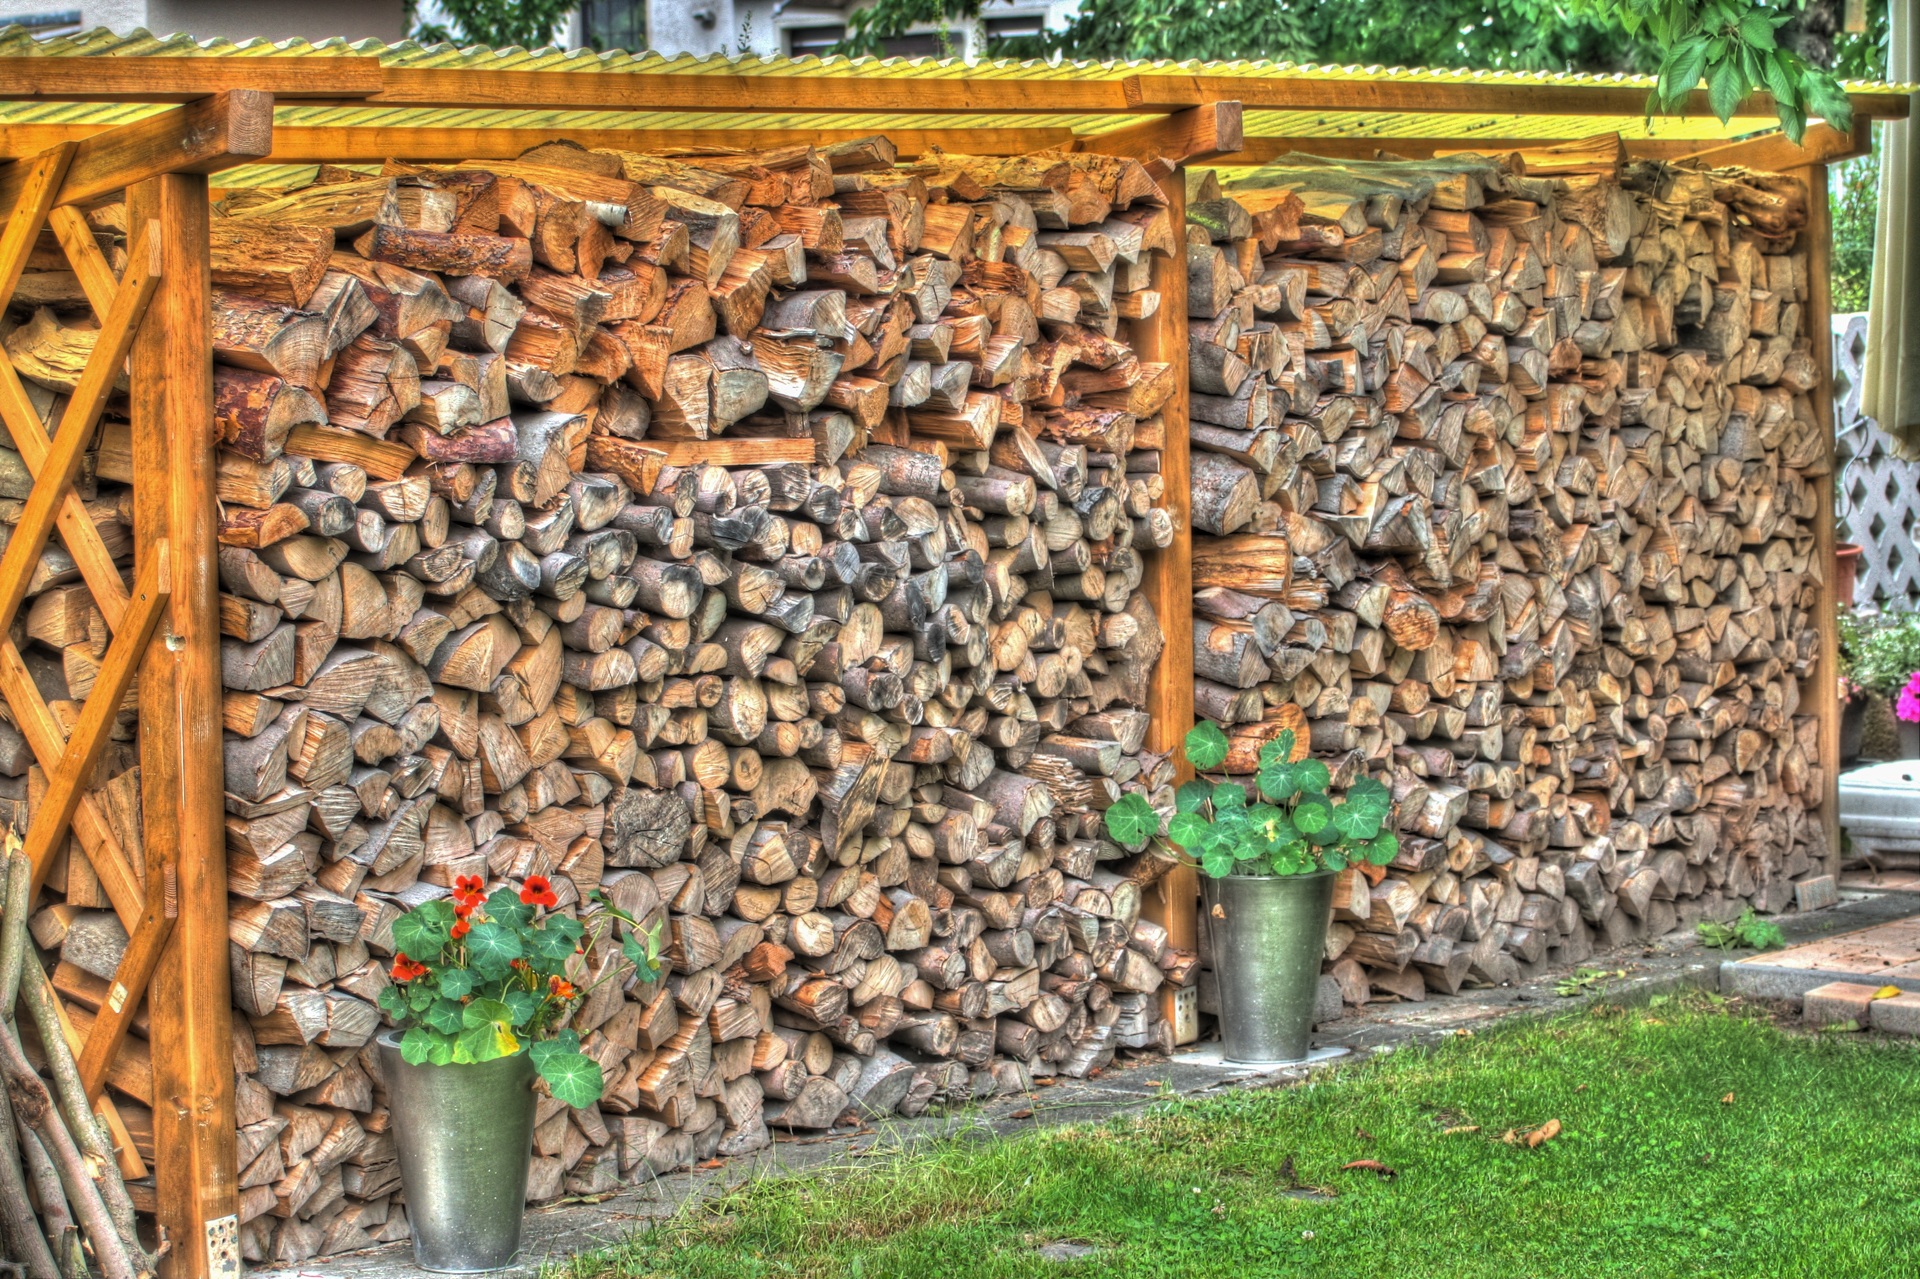
tree, nature, wood, insect, soil, firewood, stack, garden, hdr, oak, yard, beech